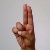
The image shows a hand gesture representing the letter 'U' in Indian Sign Language.